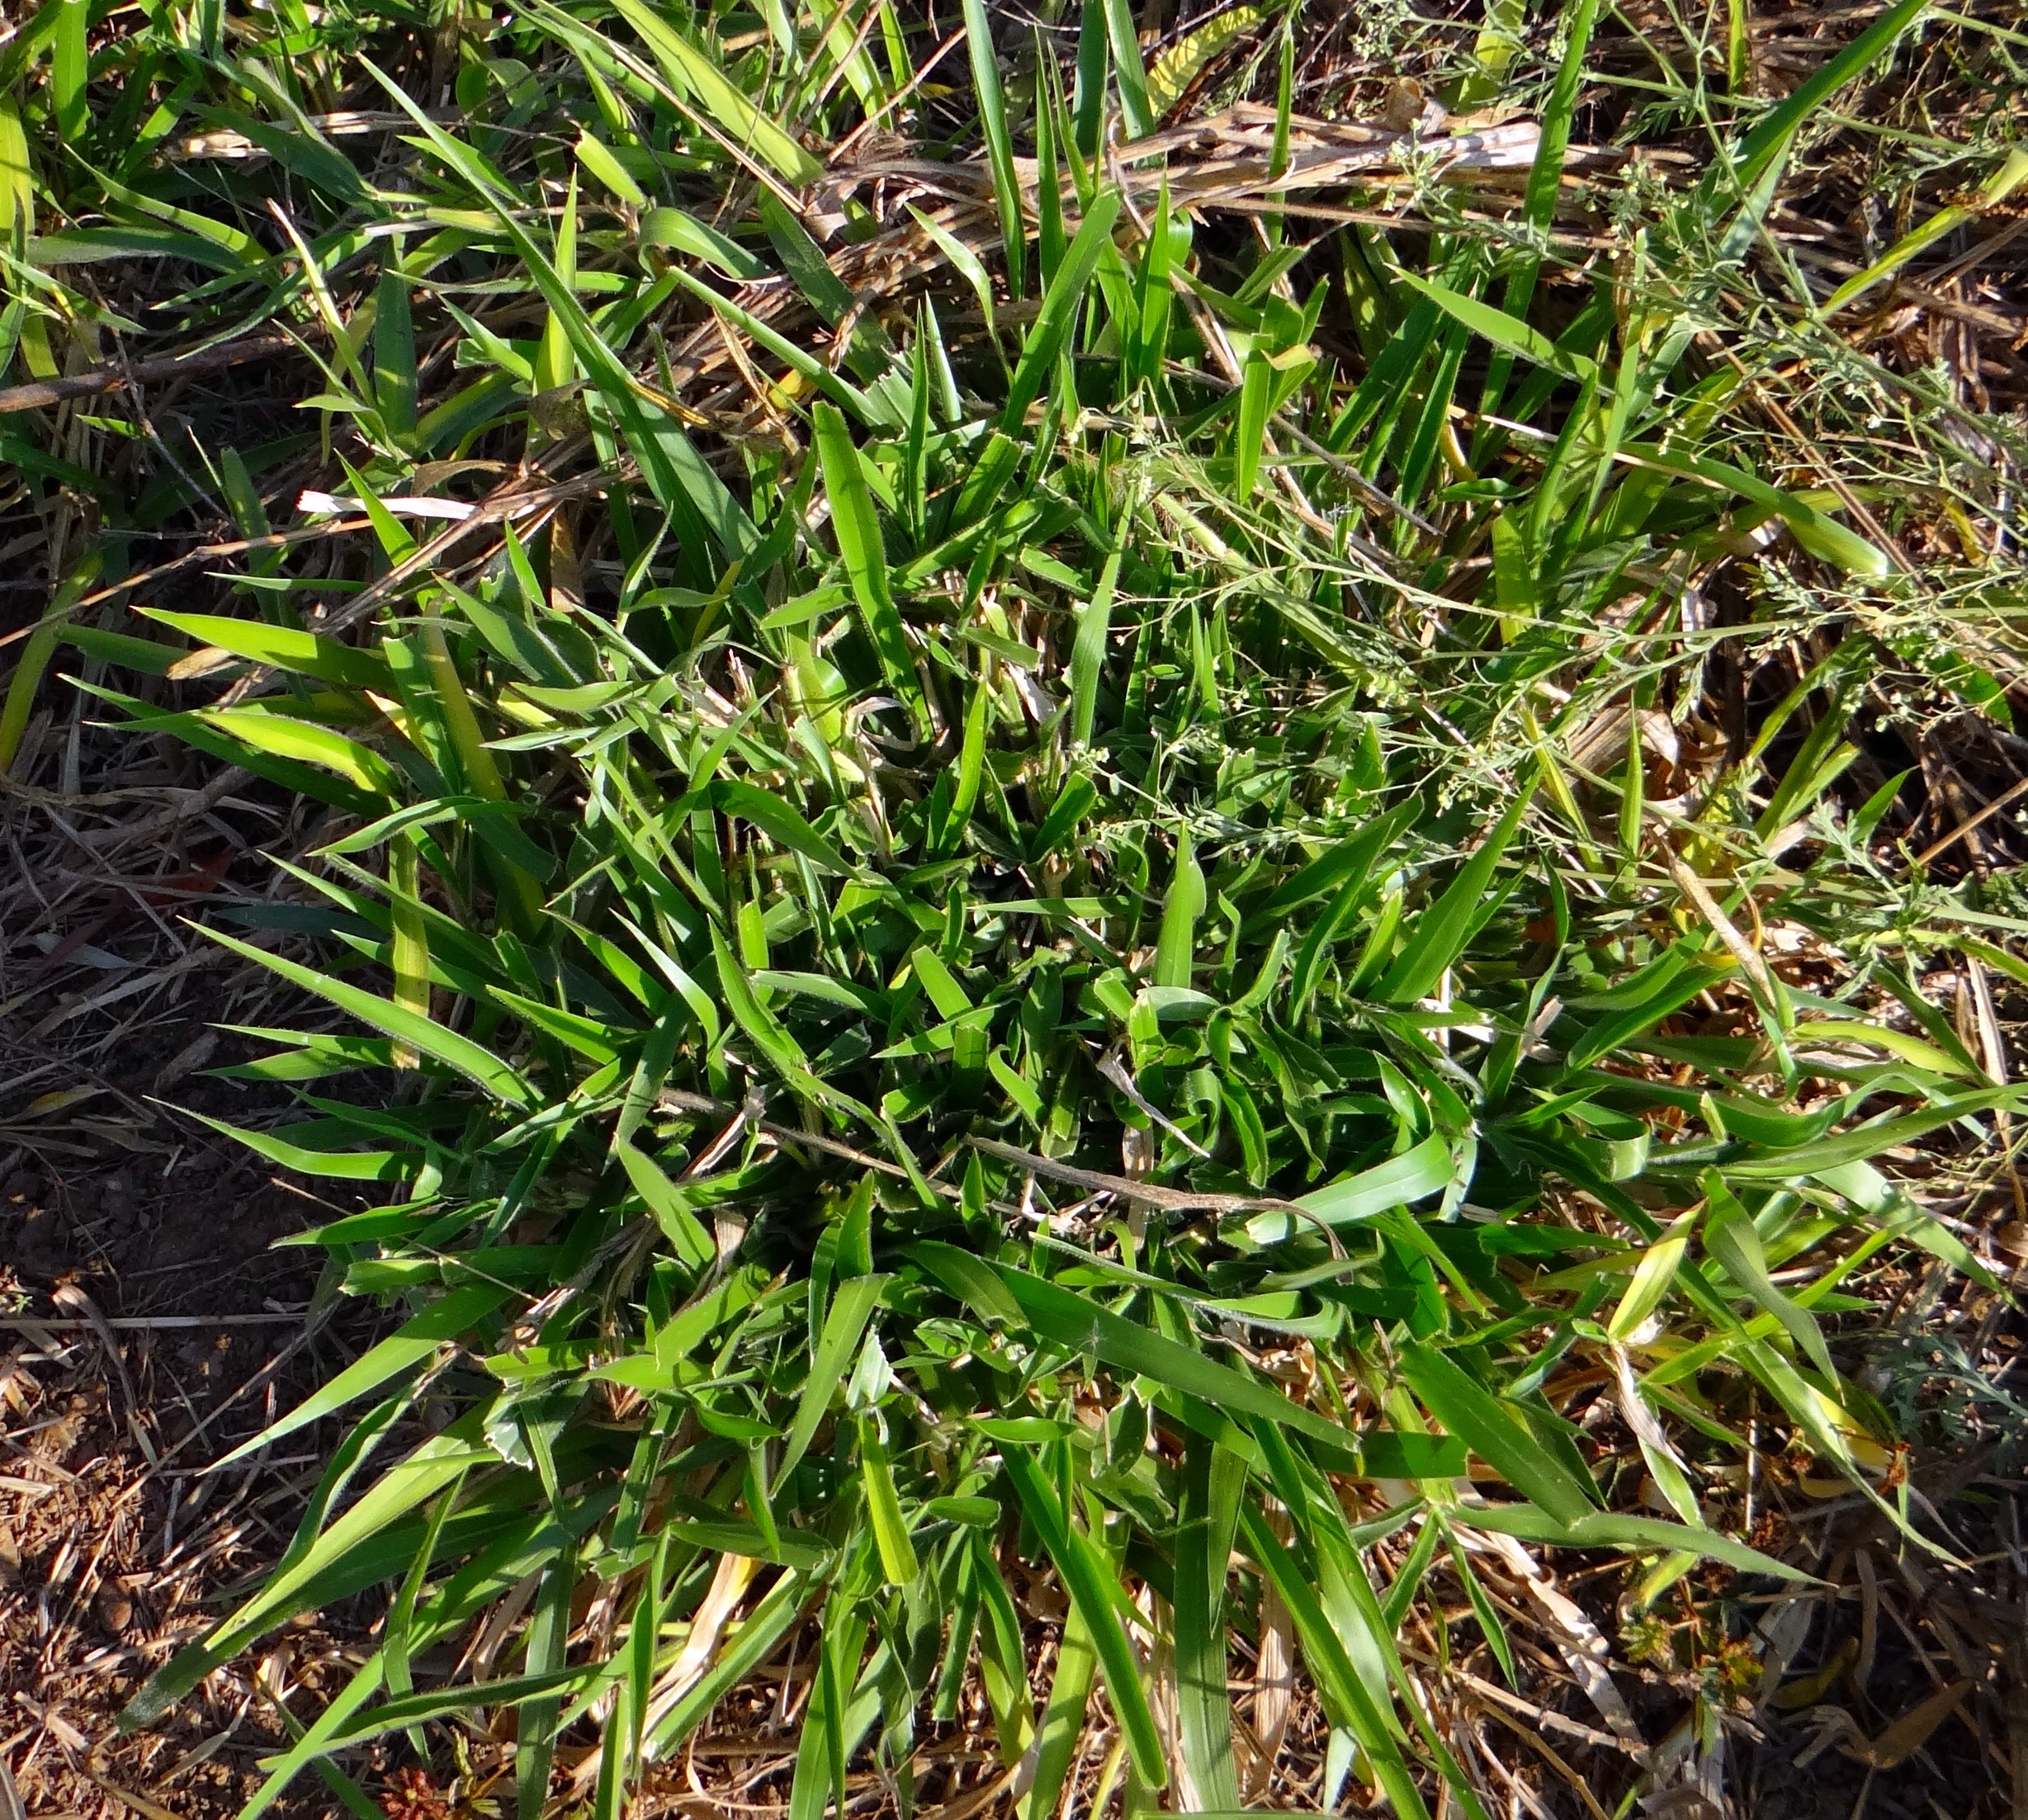
grass, plant, lawn, flower, environment, foliage, herb, produce, natural, botany, agriculture, flora, botanical, outdoors, vegetation, shrub, india, horticulture, organic, flowering plant, grass family, land plant, biomass, hulikatti